Eber Baker

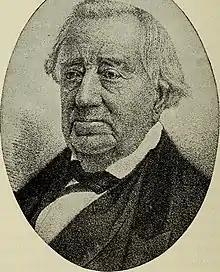
Eber Baker

Eber Baker (April 27, 1780 – October 6, 1864), Marion, Ohio can be credited as being the co-founder of Marion, Ohio. Baker was born in either Litchfield or Bowdoin, Massachusetts (both in the area that became Maine in 1820).